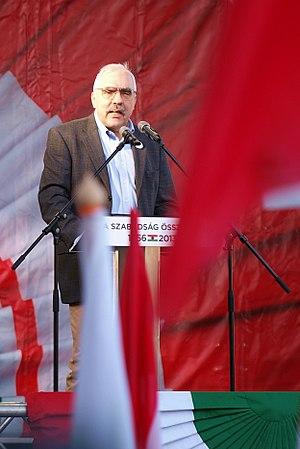
Les élections locales de 2014 à Budapest se sont déroulées le 12 octobre 2014 dans la capitale hongroise. Elles ont vu la droite, menée par une coalition Fidesz-KDNP s'emparer de la majorité des arrondissements de la ville, ainsi que de la majorité des sièges à l'Assemblée métropolitaine. Après un mandat entamé en 2010, le conservateur István Tarlós se maintient au poste de bourgmestre principal de Budapest.